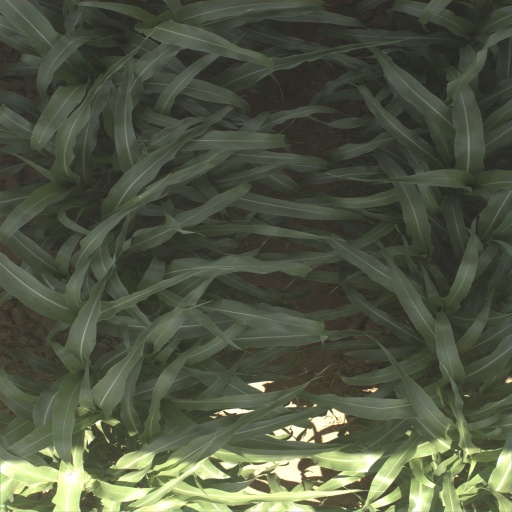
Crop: sorghum